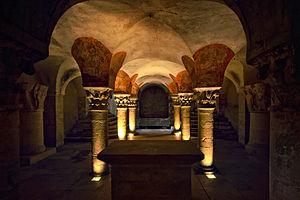
La Crypte de la cathédrale de BayeuxРусский: Крипта собора Нотр-Дам в Байё